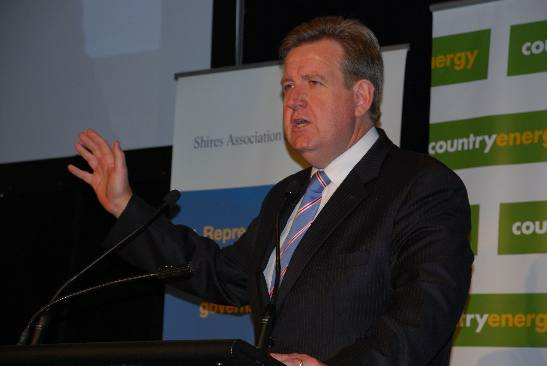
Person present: Yes